Tennille Baptist Church

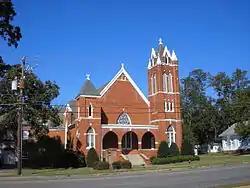

The Tennille Baptist Church in Tennille, Georgia is a Southern Baptist church that was built in 1903. It was designed by architect Charles E. Choate in Gothic architecture. Choate was an architect and Methodist minister who lived in Tennille for many years and designed several buildings in the community.